Ryland Steen

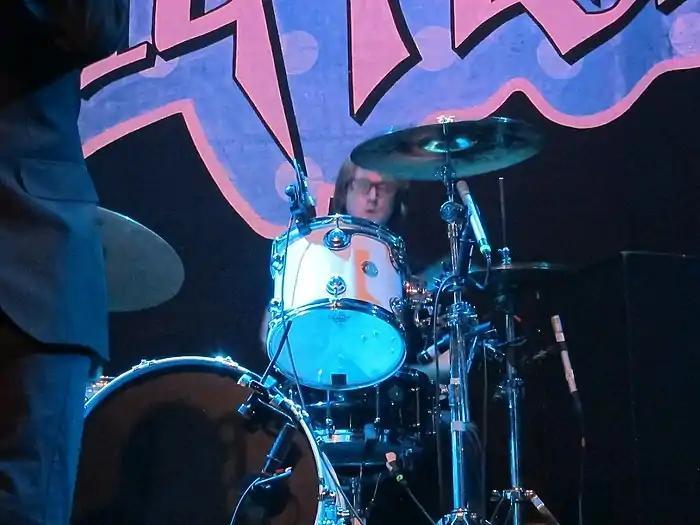
Steen with Reel Big Fish in 2014.

Ryland Steen (born August 31, 1980) is an American drummer who was drummer for ska punk band Reel Big Fish from 2005 to 2014 and is the current drummer for soft rock band America since 2014. He has also performed with Maroon 5, Kris Allen, and Phantom Planet.